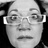
Emotion: surprise